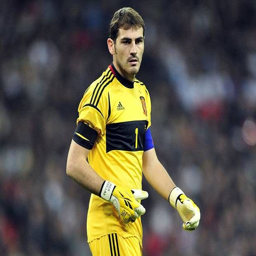
players who could retire after football player